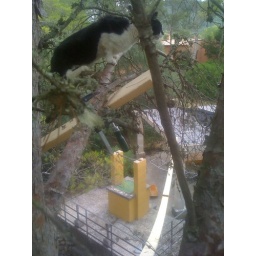
9 meters of a wood bridge to save a cat in a tree.